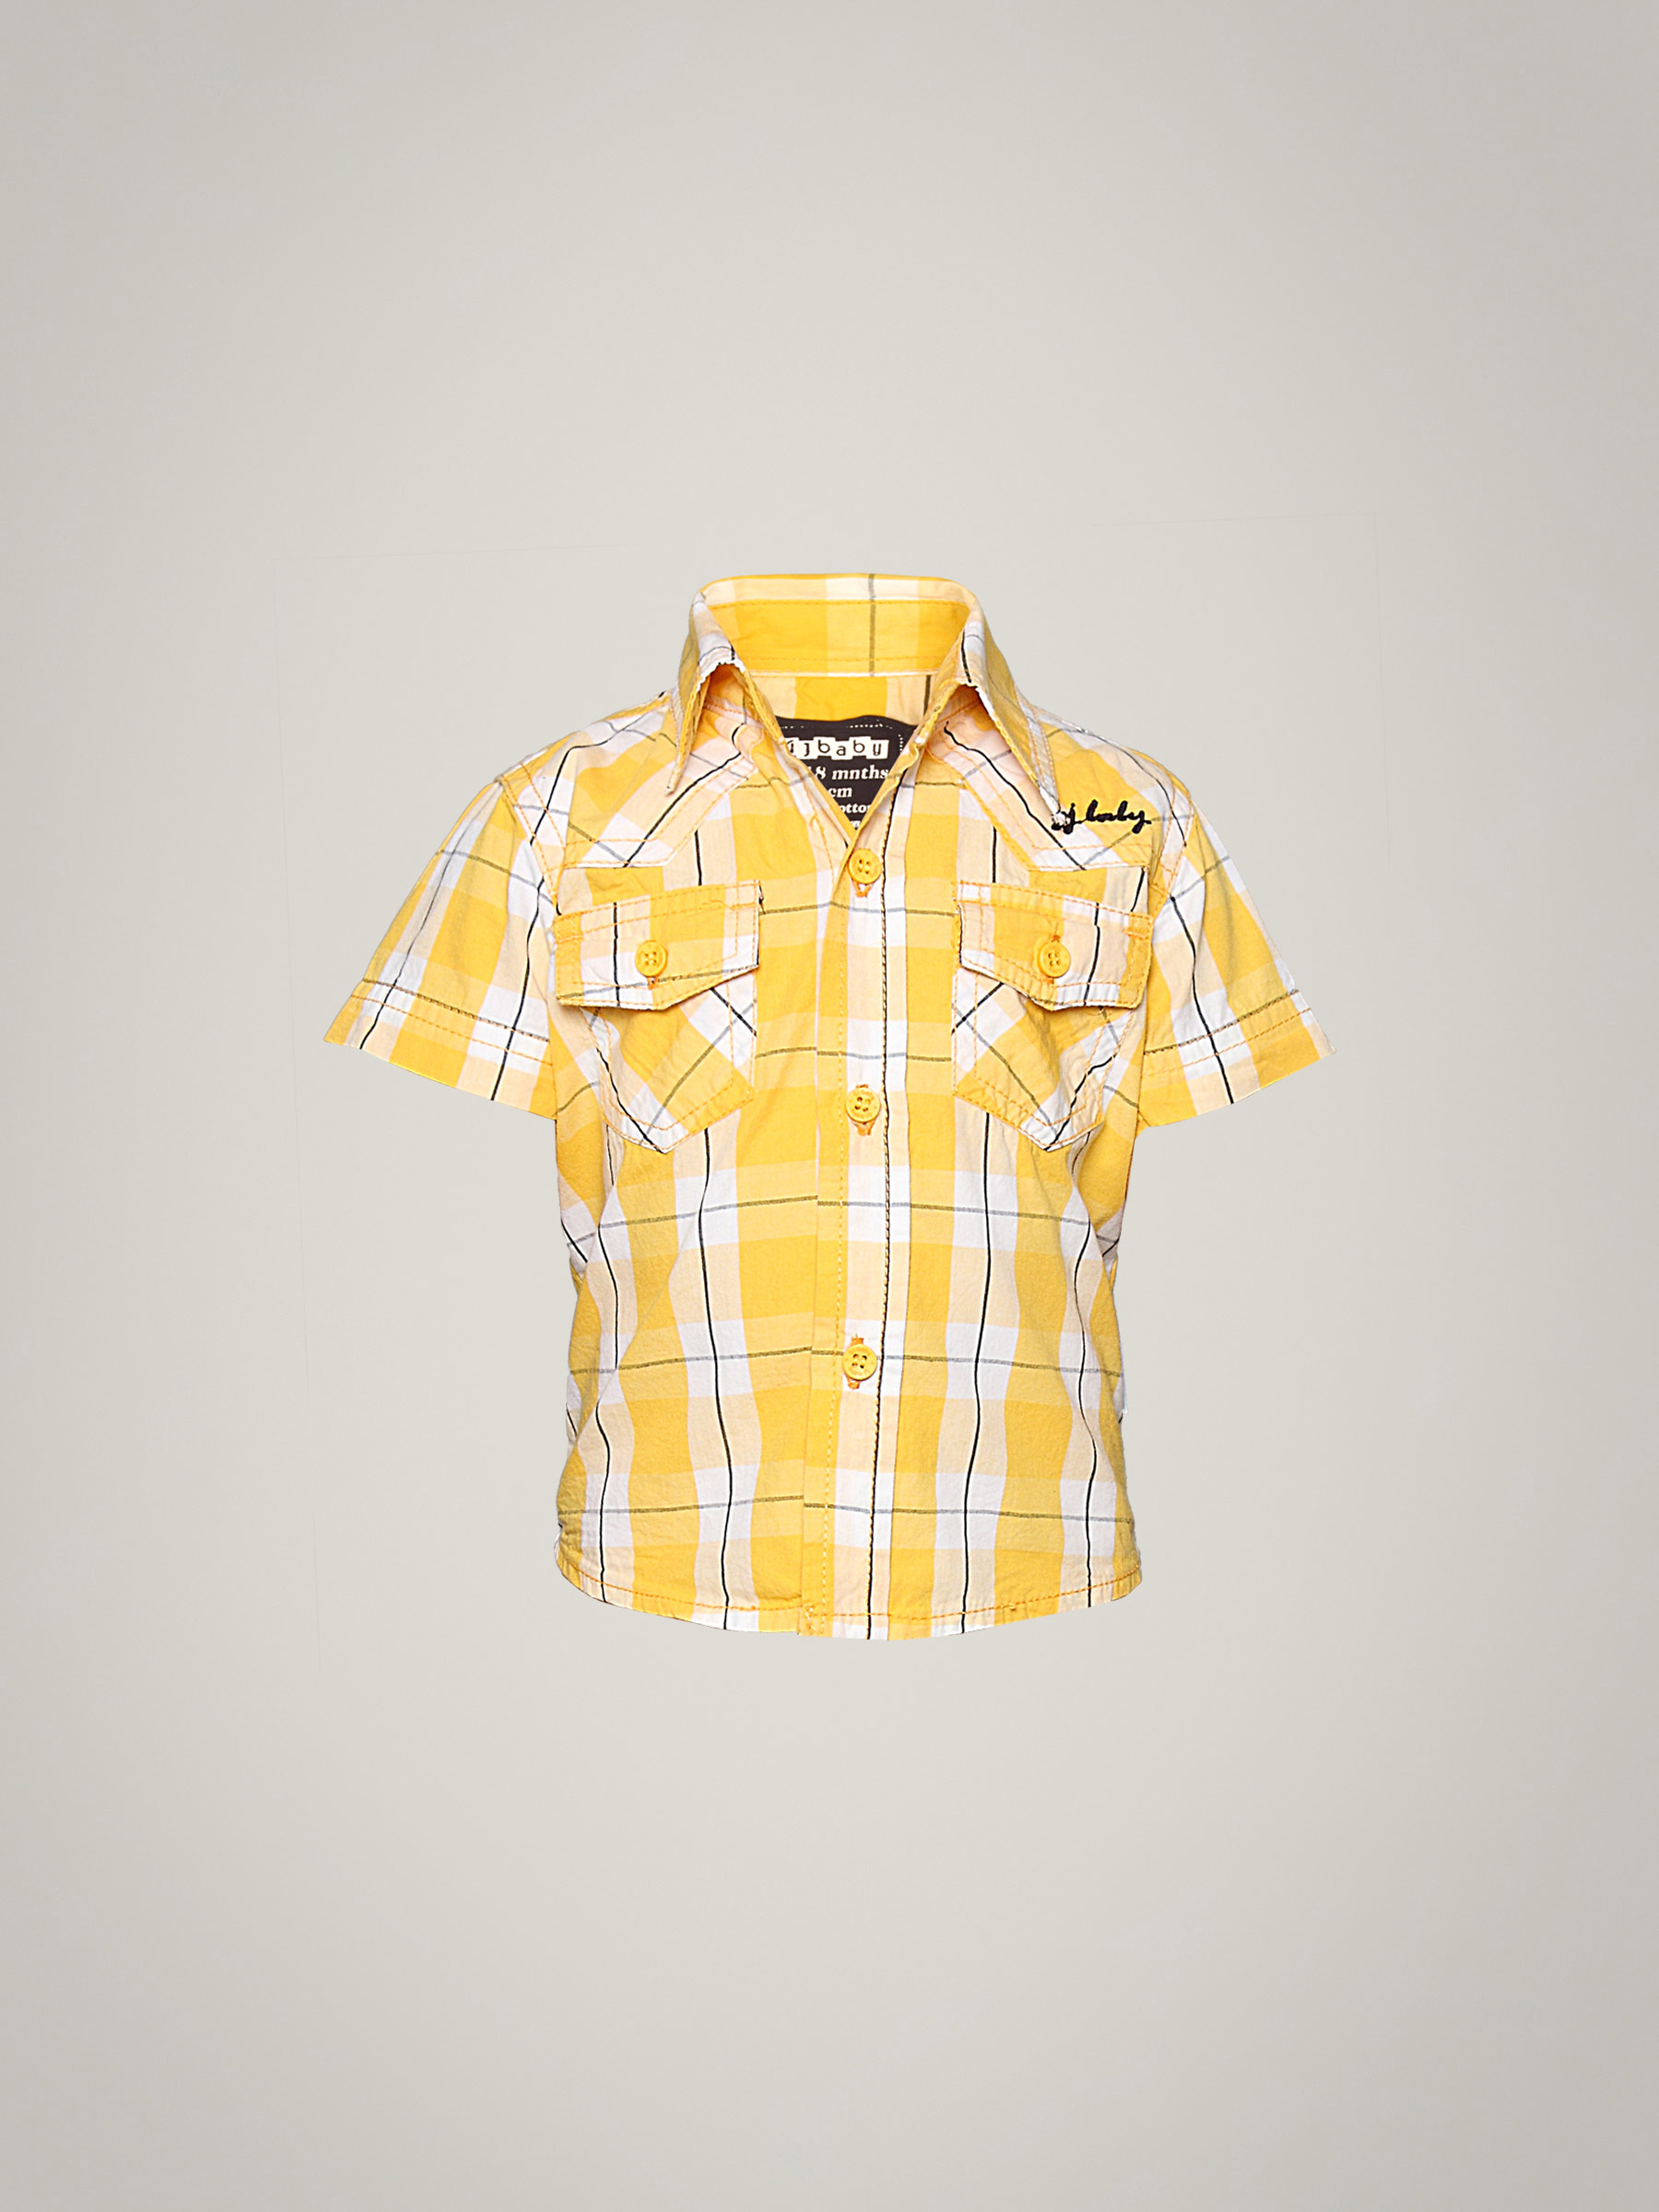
Gini and Jony Boy's Kangaroo Yellow Kidswear
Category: Apparel / Topwear / Shirts
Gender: Men
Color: Yellow
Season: Summer 2011
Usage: Casual